LGBTQ history in Switzerland

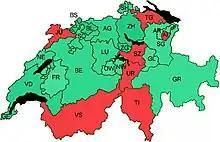
Vote results for partnership law in Switzerland

Since 1997, the CSD-Stonewall-Award has been awarded annually at the Zürich CSD for outstanding achievement for LGBT rights. Due to the growing numbers of visitors and participants in the CSD in Zurich, it has become an increasingly important festival and a major tourist attraction for the city. After Europride 2009, at the General Assembly in November 2009, the association CSD Zurich renamed itself the Zurich Pride Festival, giving itself a name like similar events around the world. In addition to the Parade and the final rallies, there are four days of street festivals and cultural events with artists, political events, lectures, readings and parties. As a political demonstration, often with a policy-related theme, the CSD shows mostly in the form of demonstration parades and a subsequent rally. Often, the rally is supported by artists with performances on stage. In addition, the political message of the CSD is celebrated there.